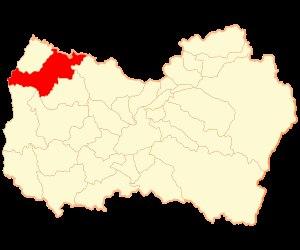
Litueche est une commune du Chili faisant partie de la province Cardenal Caro, elle-même rattachée à la région O'Higgins.. En 2012, sa population s'élevait à 7 557 habitants. La superficie de la commune est de 660 km². Une carrière d'extraction de kaolin est en activité depuis la création de la commune.